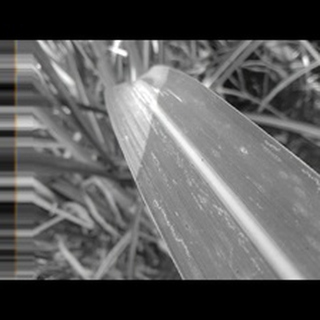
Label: sugarcane_rust